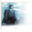
Label: man